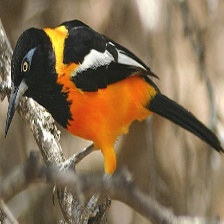
Species: VENEZUELIAN TROUPIAL
Scientific name: ICTERUS ICTERUS